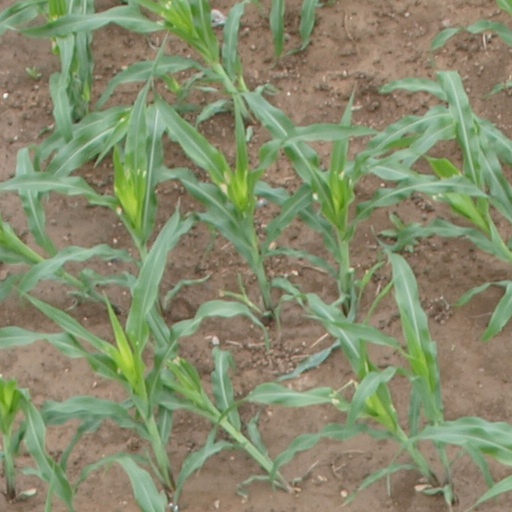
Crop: maize; corn